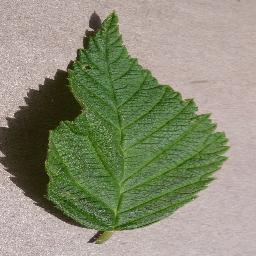
Label: Raspberry___healthy